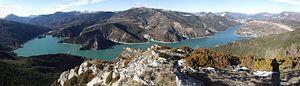
Lac de Castillon (partie sud) vu de la Colle
Saint-Julien-du-Verdon est une commune française, située dans le département des Alpes-de-Haute-Provence en région Provence-Alpes-Côte d'Azur.
Demandolx est une commune française, située dans le département des Alpes-de-Haute-Provence en région Provence-Alpes-Côte d'Azur.
Le barrage de Castillon est situé dans le département des Alpes-de-Haute-Provence près de Castellane. La retenue du barrage a formé un lac de 150 millions de mètres cubes, le lac de Castillon.